Alexander Sumarokov

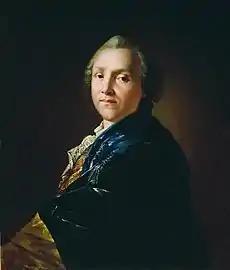
Portrait by Anton Losenko

Alexander Petrovich Sumarokov (Villmanstrand – ) was a Russian poet and playwright who single-handedly created classical theatre in Russia, thus assisting Mikhail Lomonosov to inaugurate the reign of classicism in Russian literature.